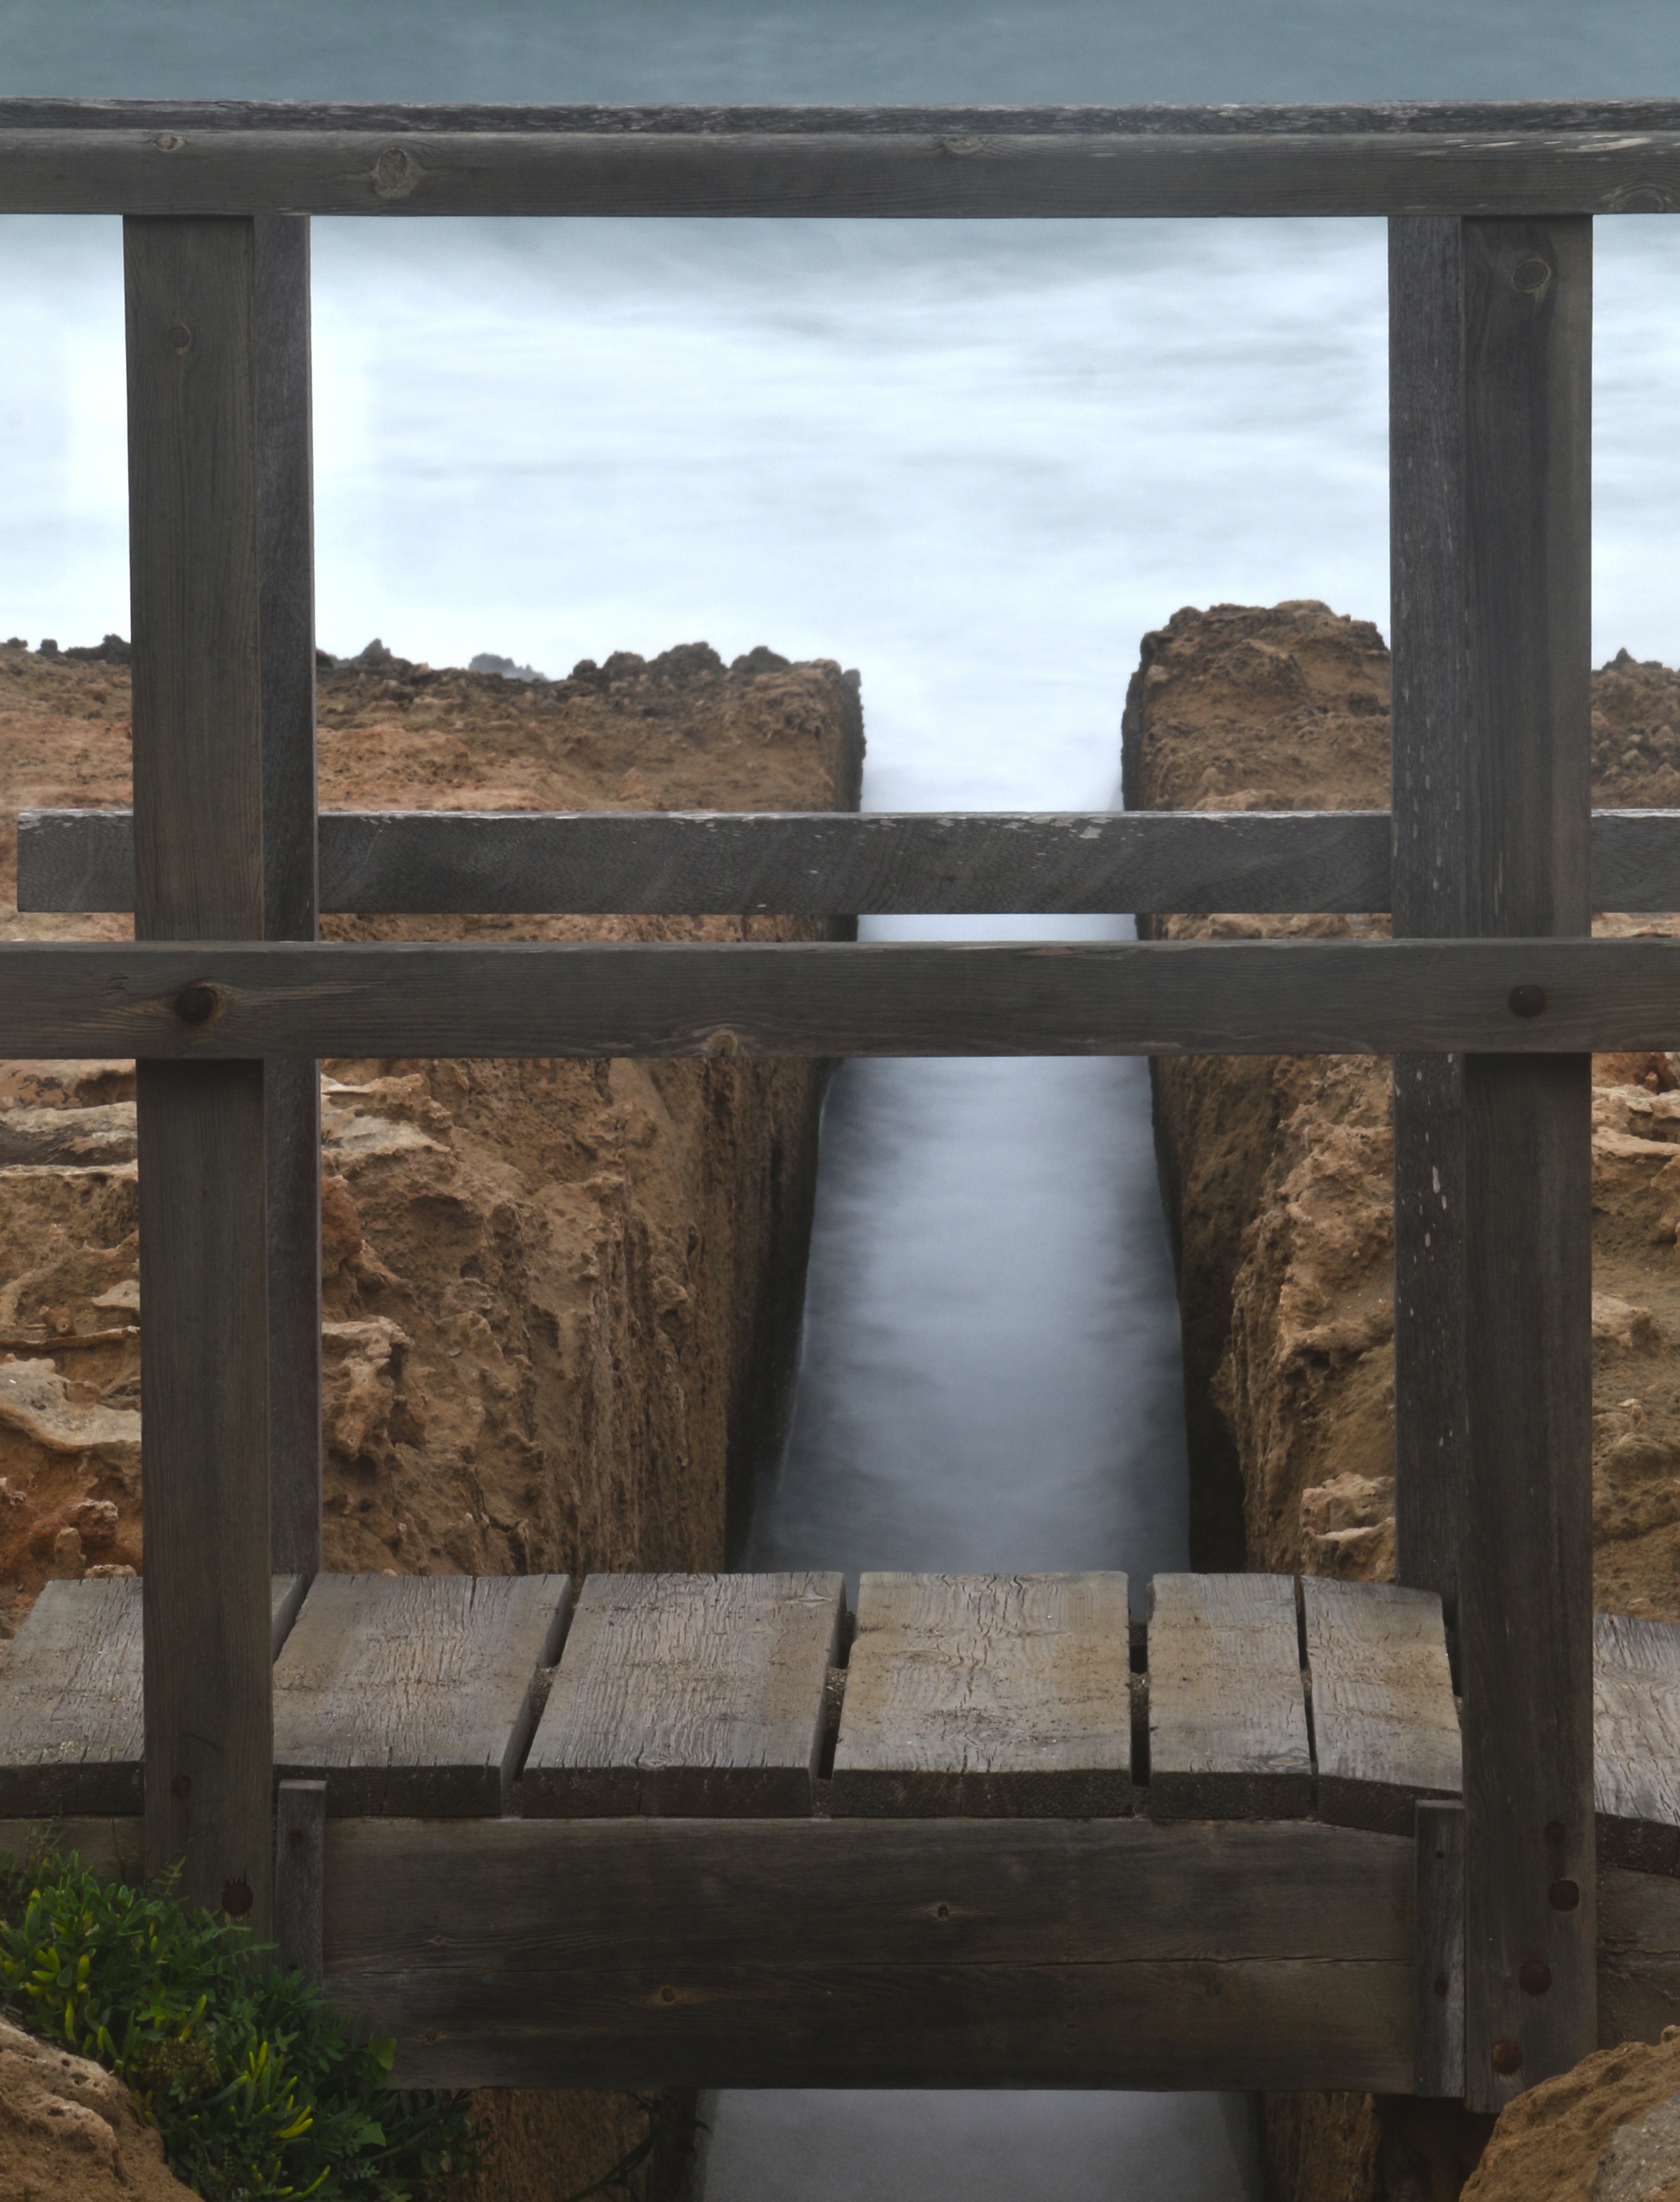
sea, water, rock, wood, sunset, bridge, window, dawn, wall, material, javea